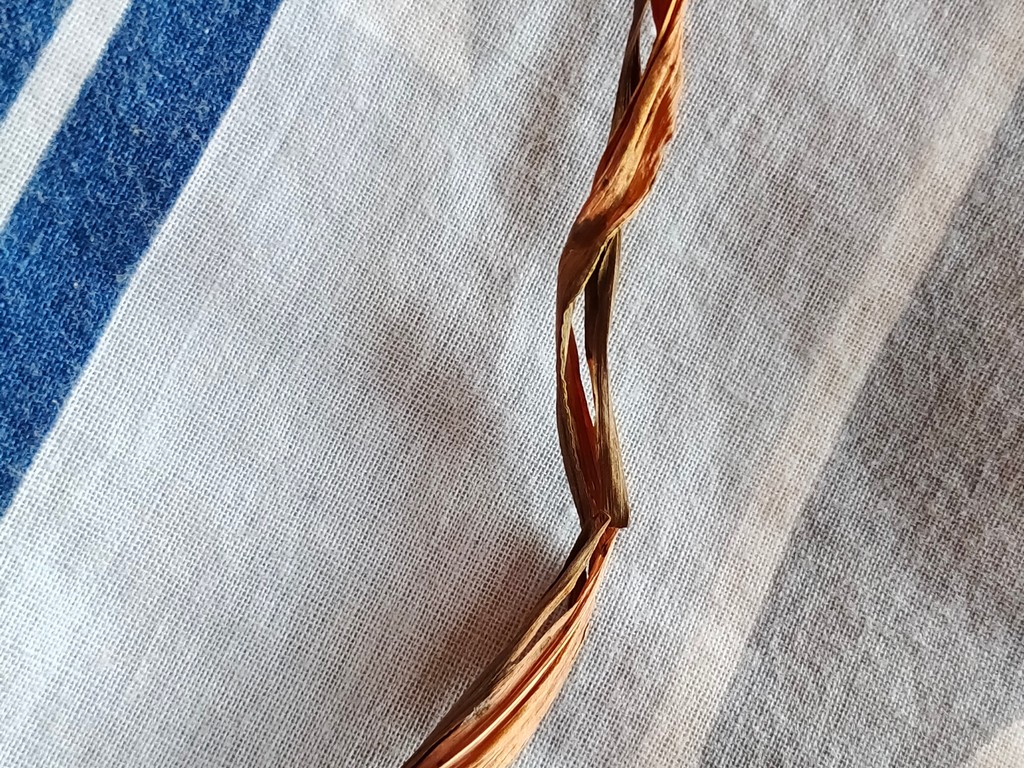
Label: Dried